Veettilekkulla Vazhi

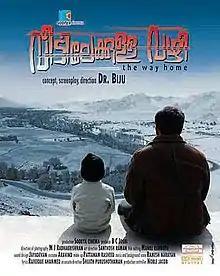
Poster

Veettilekkulla Vazhi is a 2010 Indian Malayalam adventure drama film written and directed by Dr. Biju. The film is about terrorist organizations operating in India and how they recruit young Keralites. It stars Prithviraj, Indrajith and Master Govardhan in main lead roles.